Route nationale 35 (Madagascar)

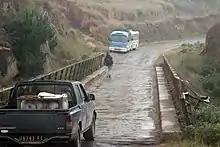
Madagascar RN35

Route nationale 35 ("RN 35") is a primary highway in Madagascar of 456 km, running from Ivato, Ambositra to Morondava. It crosses the regions of Menabe and Amoron'i Mania.